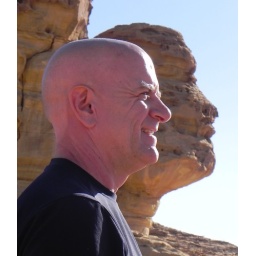
I think this person was the original model for this rock sculptured by the elements.